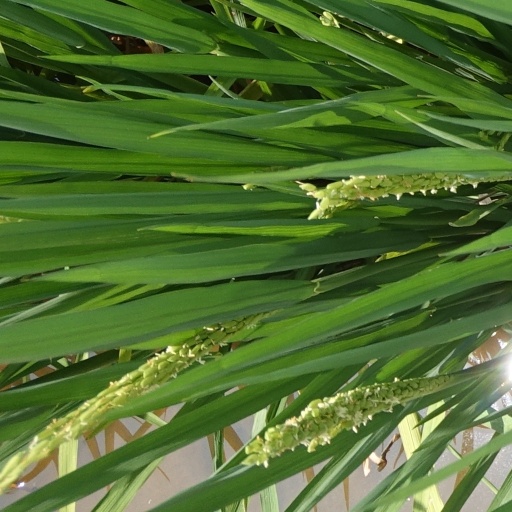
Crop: rice